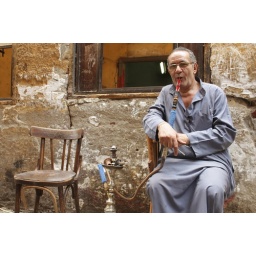
A man smoking sheesha in front of a run-down office building in the Dokki neighborhood in Cairo.